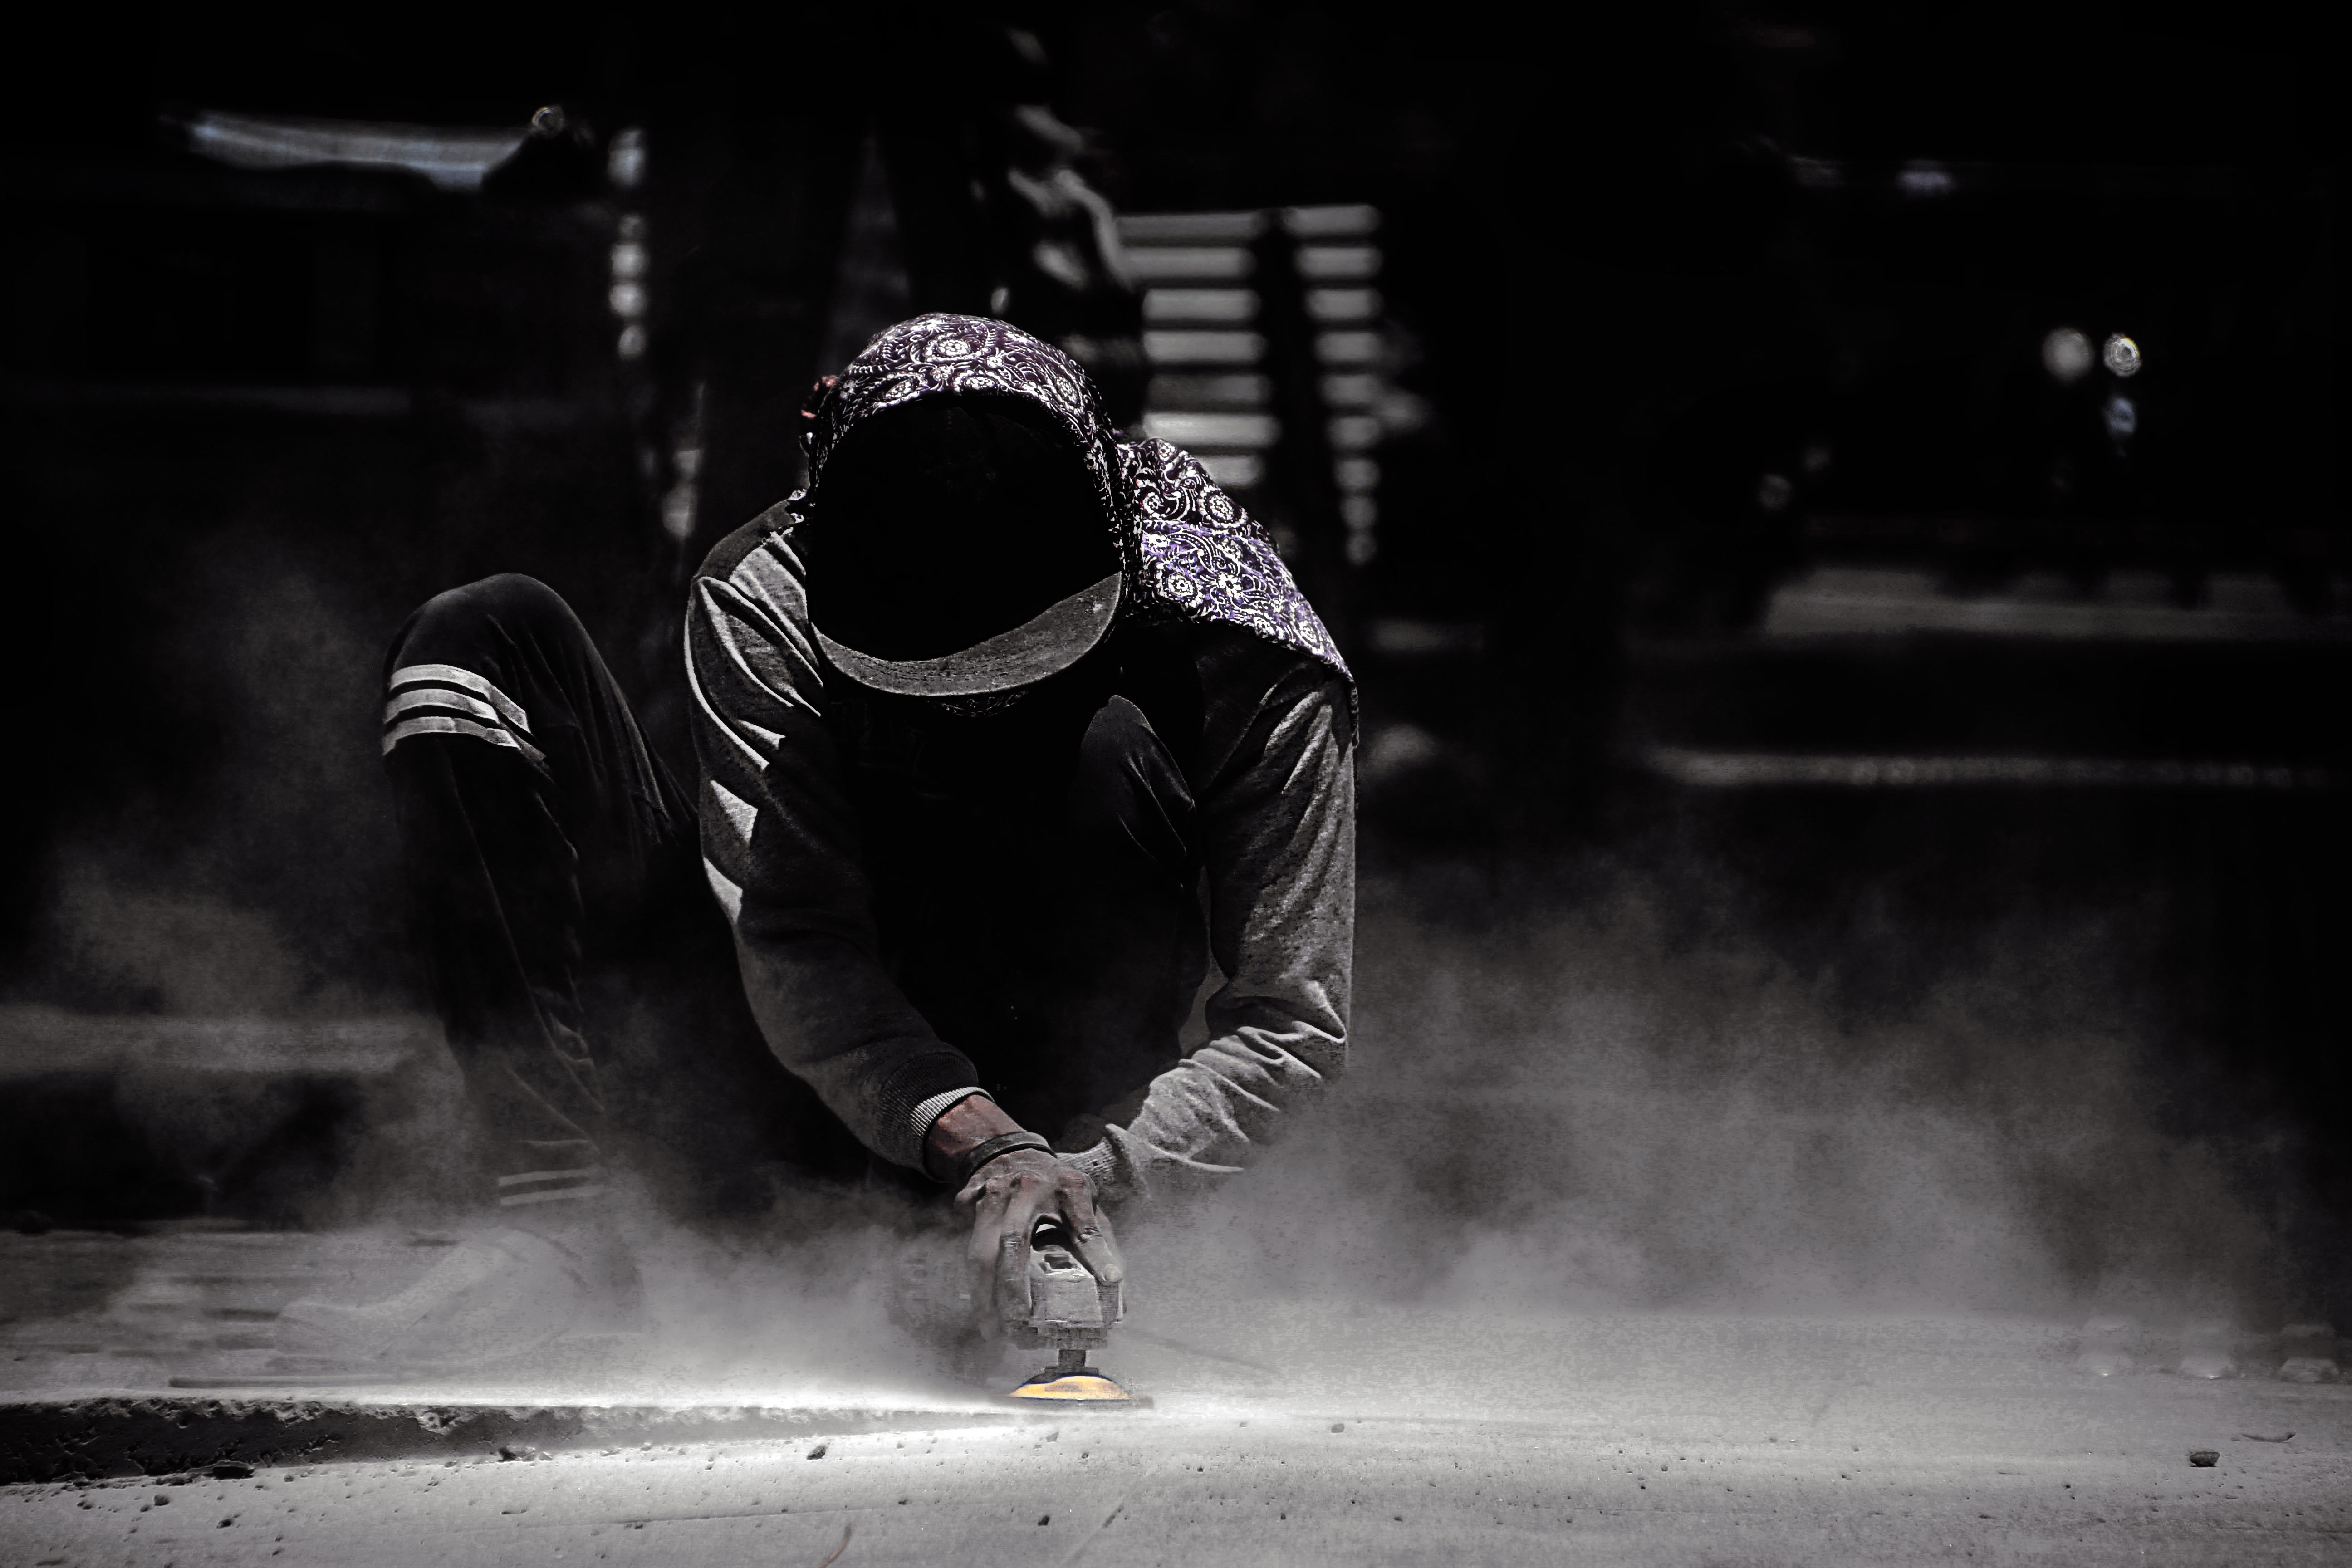
street, human, interest, people, handyman, black, water, photography, darkness, black and white, extreme sport, ice, recreation, performance, night